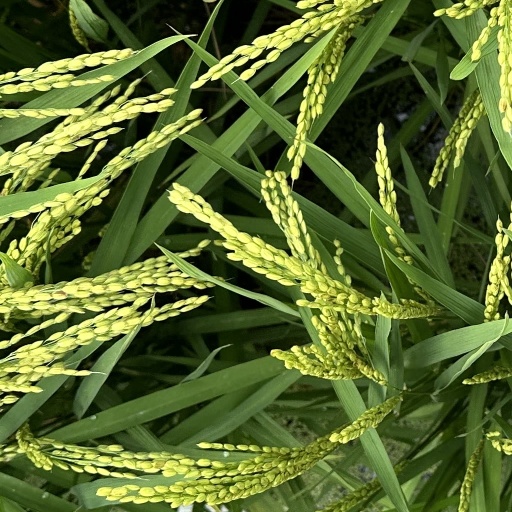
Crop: rice